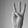
ASL letter: W